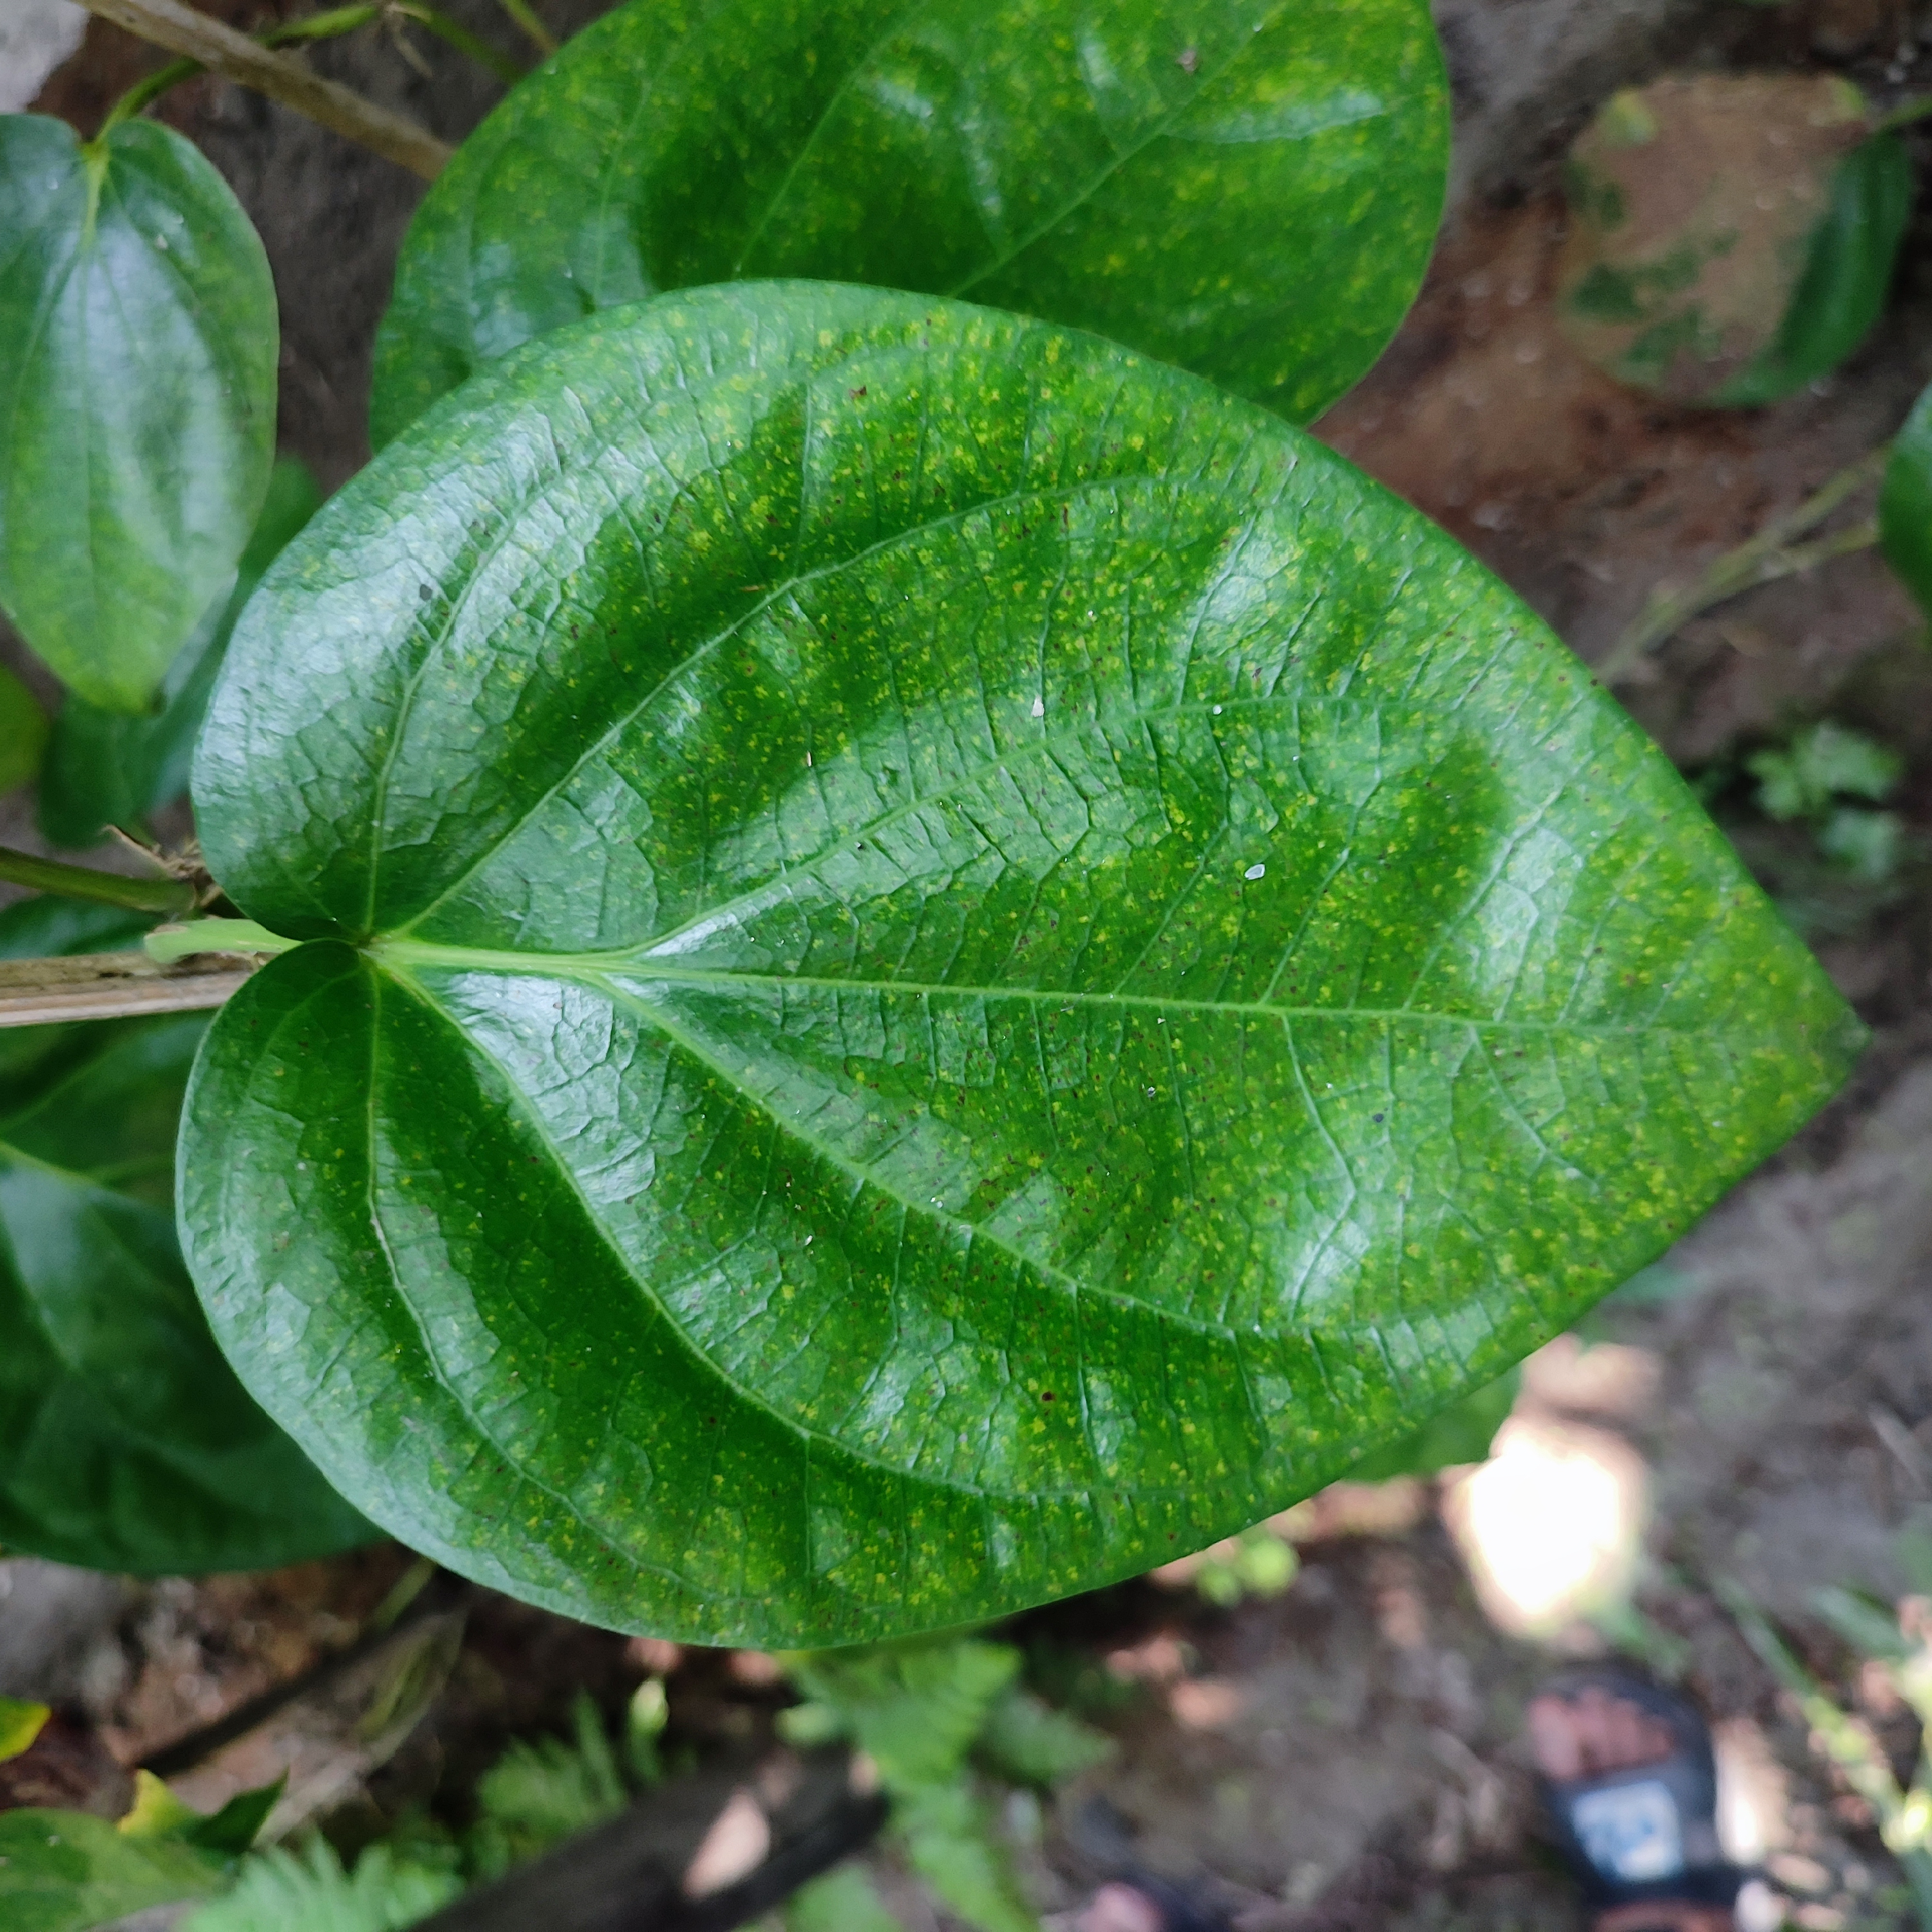
Label: Healthy_Leaf